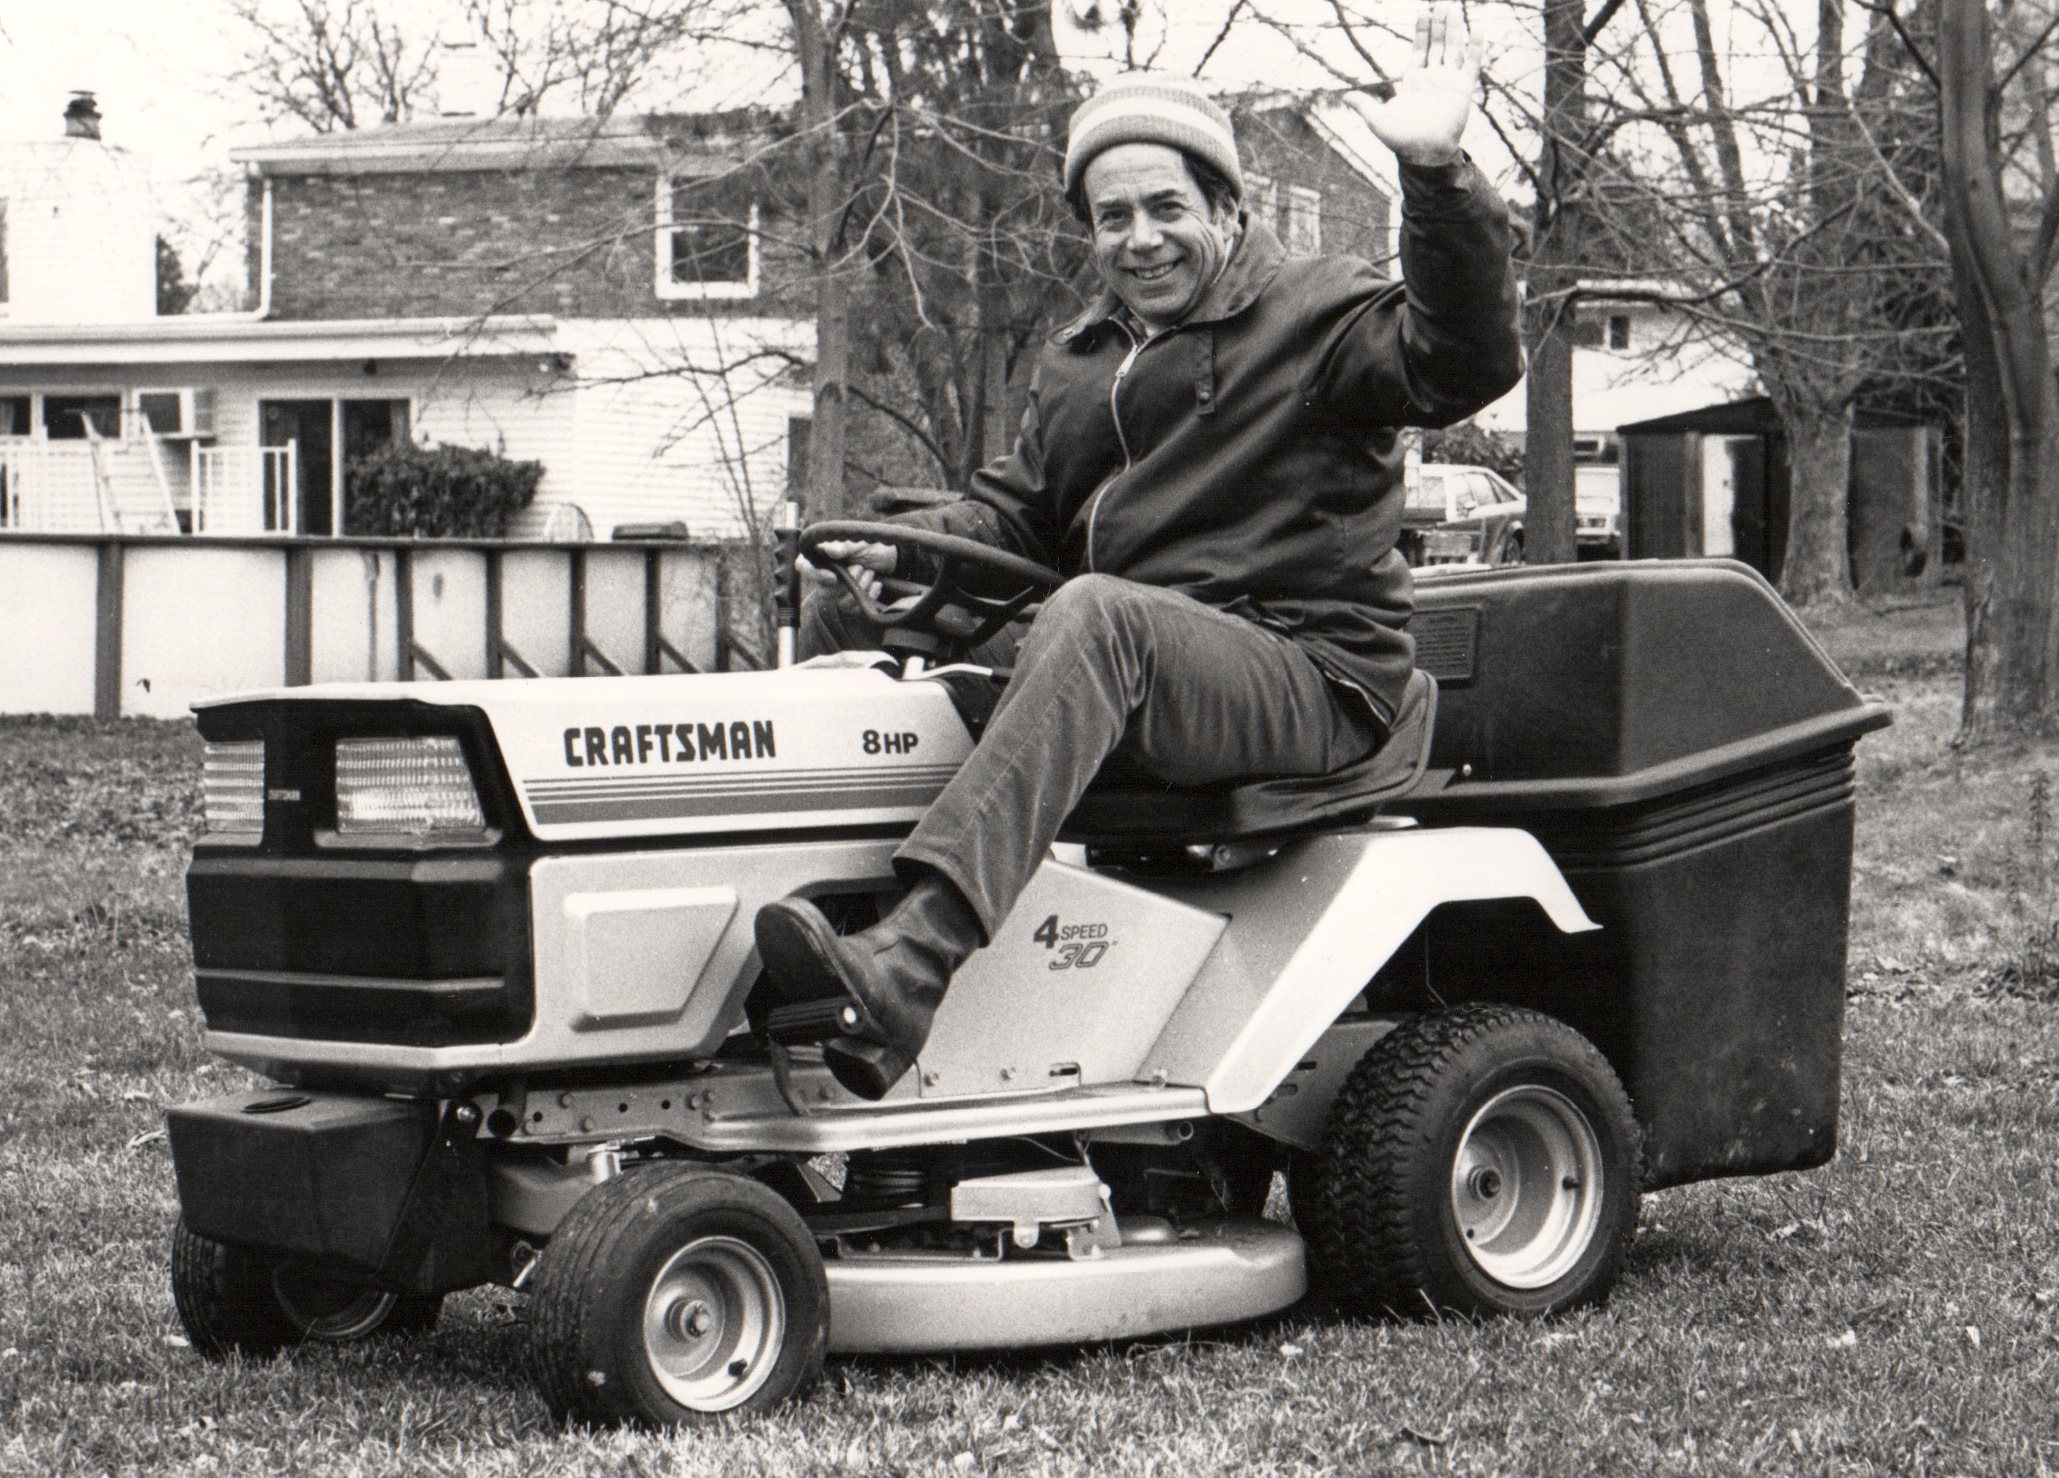
lawn, asphalt, vehicle, cool image, lawn mower, outdoor power equipment